2 Become 1

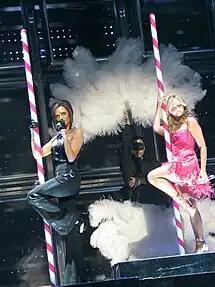
Victoria Beckham and Emma Bunton in Las Vegas, Nevada, on 11 December 2007, performing "2 Become 1".

"2 Become 1" was originally going to be released in the UK on 9 December 1996, but the release date was delayed to let Dunblane's "Knockin' on Heaven's Door"—a tribute to the children killed at the Dunblane Primary School in Scotland—stay at the top of the UK Singles Chart. The single was released the next week, debuting at the top, becoming the group's third chart-topper and their first Christmas number-one single in the UK. It sold 209,000 copies in the first three days of release and 462,000 in the first week, becoming the fifth best-selling single of the year. "2 Become 1" sold 1.14 million copies in total, giving the Spice Girls their second and final million-selling single in the UK. Despite being released during the final two weeks of 1996, "2 Become 1" was the 5th best seller of the year and that year's fastest selling single of the year.